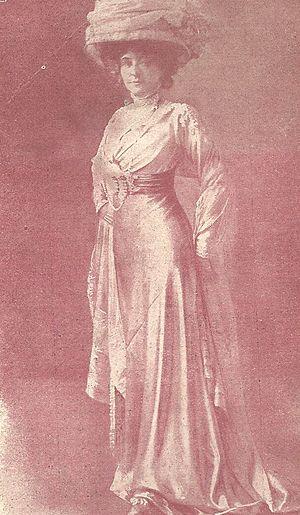
Illustration de la comédie d’Octave Mirbeau (1848-1917), ""Le Foyer"". ""L’Illustration théâtrale"", n° 103, décembre 1908."
Thérèse Courtin est un des personnages principaux du Foyer, comédie de l’écrivain français Octave Mirbeau.
Jeanne Julie Regnault, dite Julia Bartet ou Mademoiselle Bartet, née en 1854 à Paris où elle est morte le 18 novembre 1941, est une comédienne française.